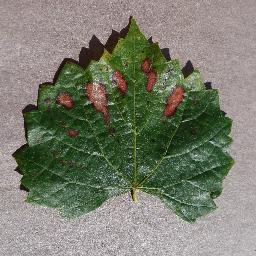
Label: Grape___Esca_(Black_Measles)